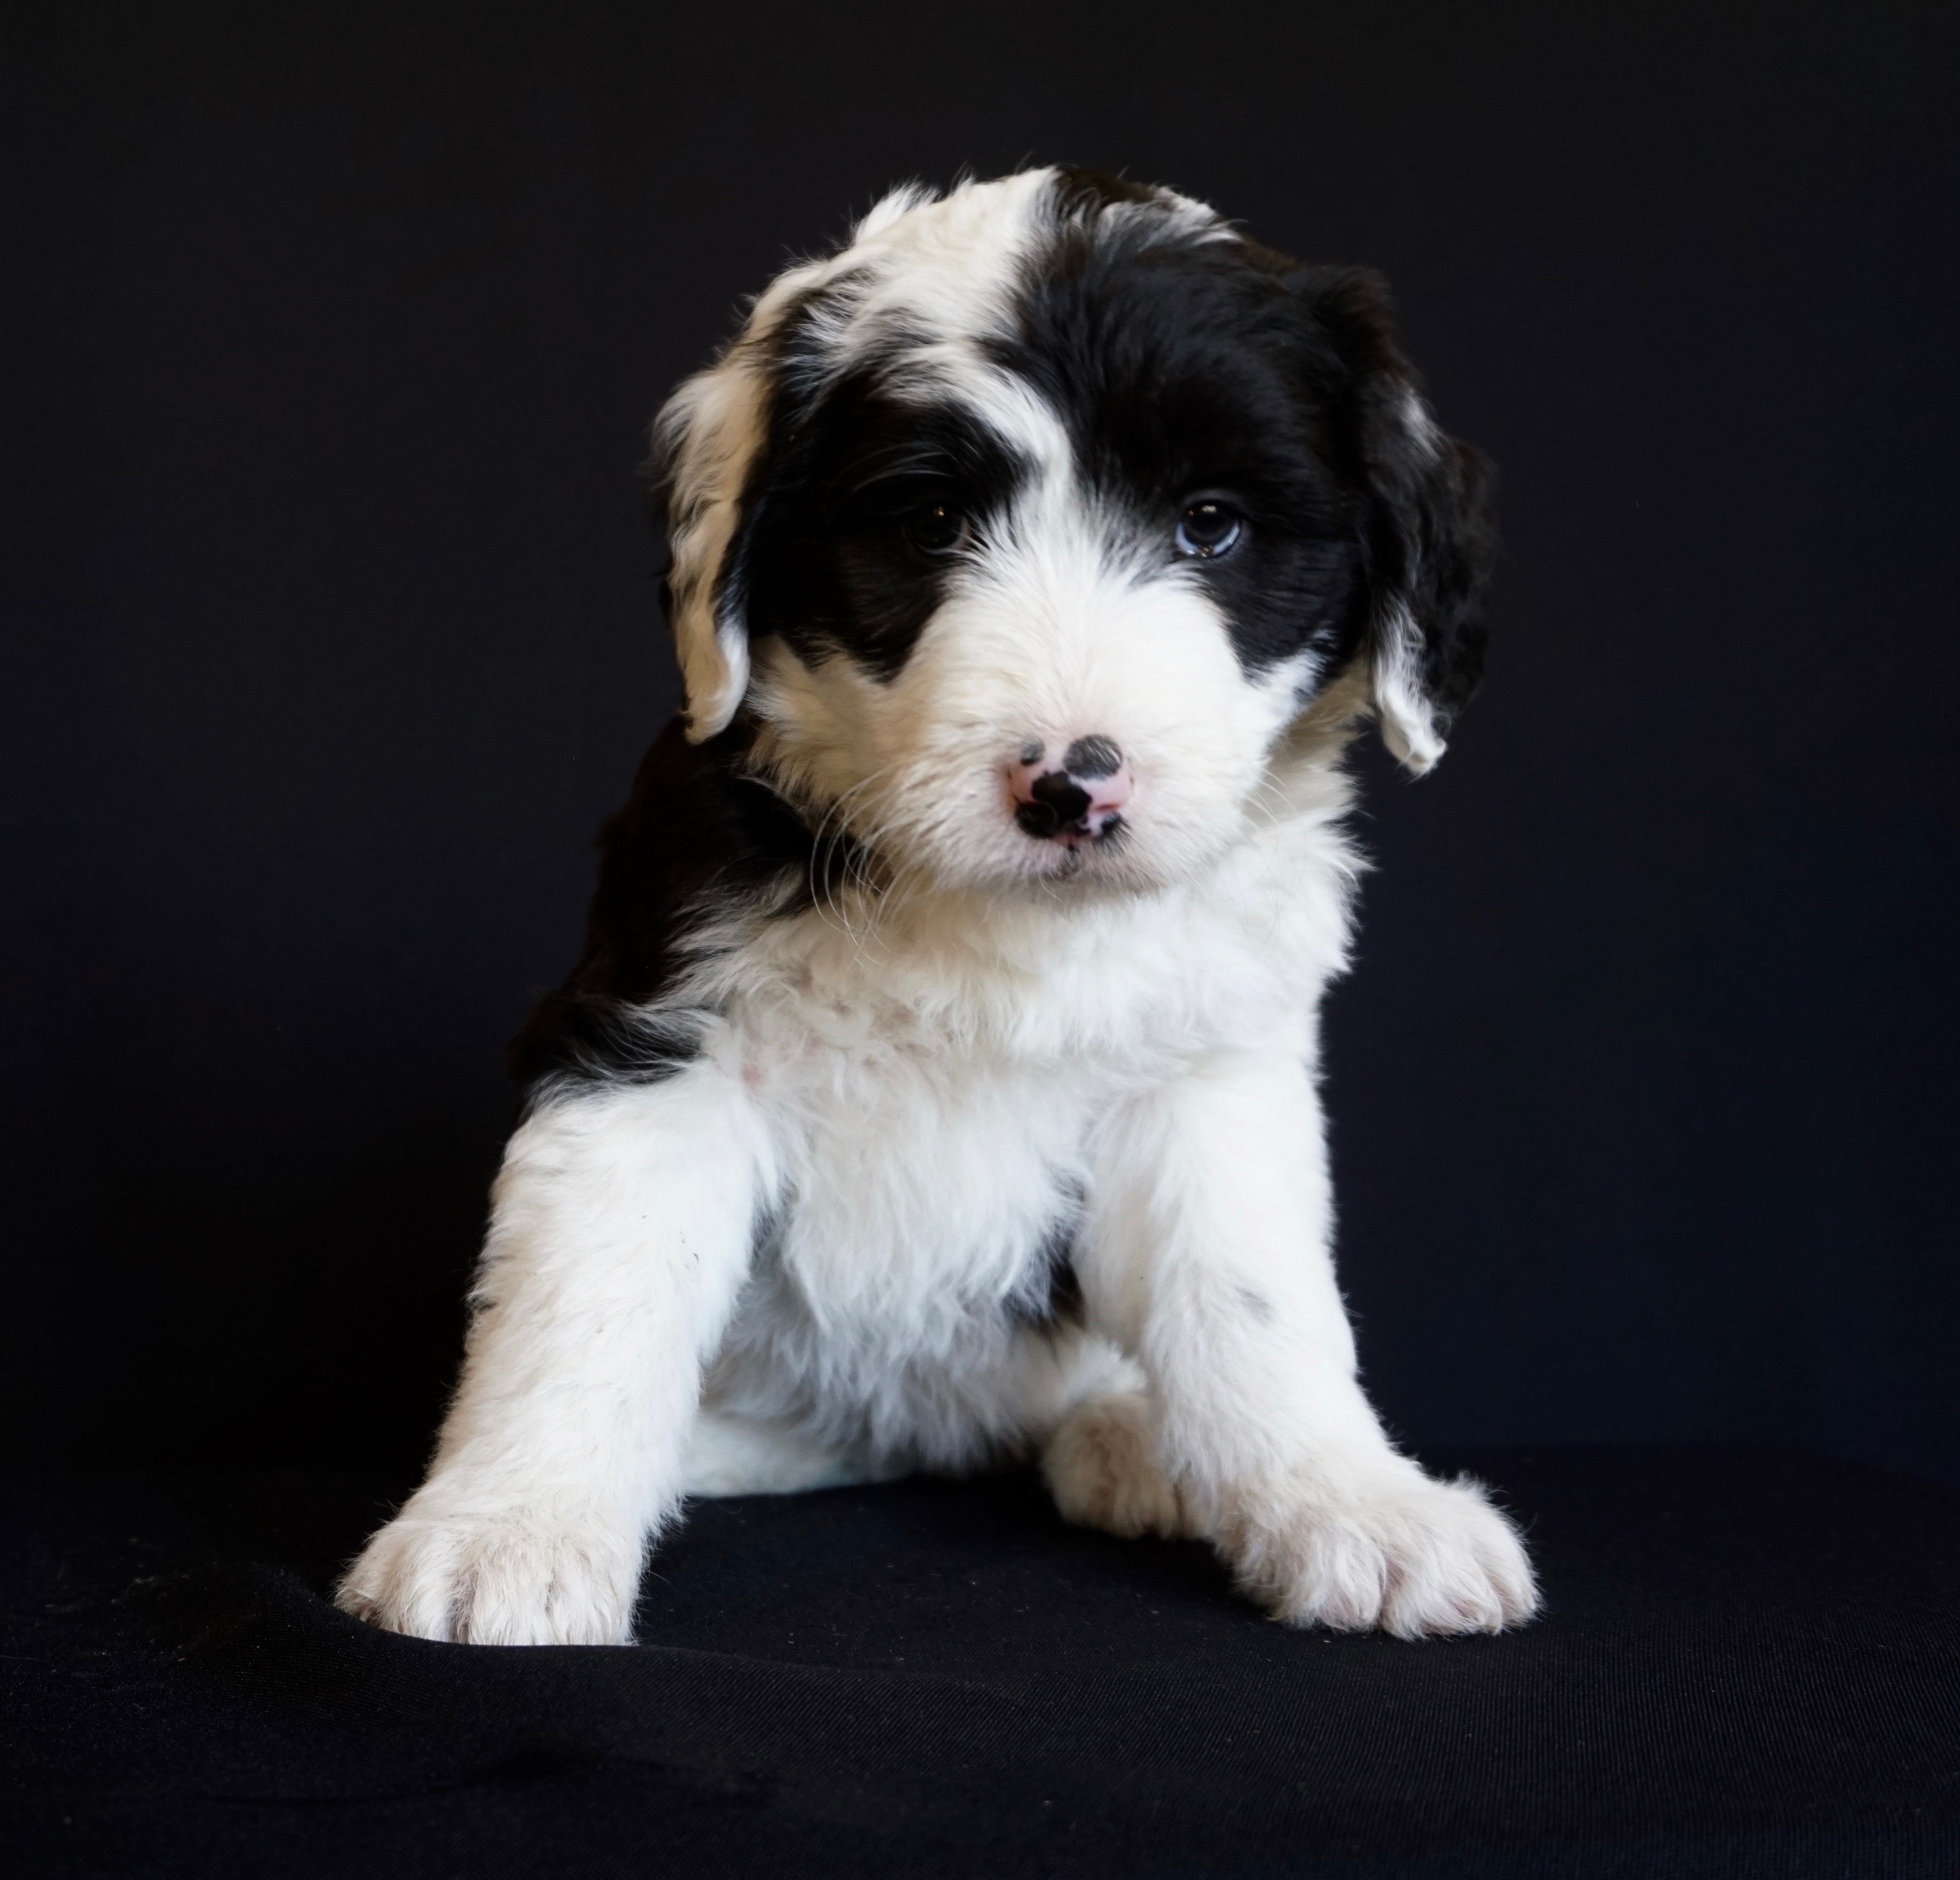
sweet, puppy, dog, animal, cute, canine, pet, portrait, sitting, mammal, furry, little, vertebrate, sheepdog, dog breed, pup, doggy, cockapoo, tibetan terrier, coton de tulear, havanese, dog like mammal, carnivoran, schnoodle, dog crossbreeds, bearded collie, polish lowland sheepdog, cavachon, petit basset griffon vend en, lowchen